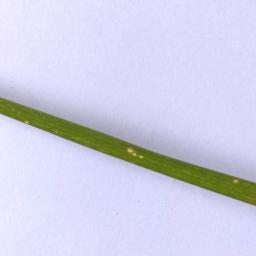
Label: Rice___Leaf_Blast